Robot Chicken season 7

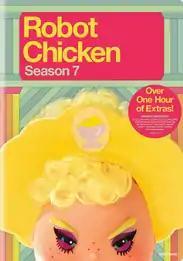
DVD cover

The seventh season of the stop-motion television series "Robot Chicken" began airing in the United States on Cartoon Network's late night programming block Adult Swim on April 6, 2014, with the episode "" and contained a total of 20 episodes. The first of the regular season 7 episodes aired on April 13, 2014.